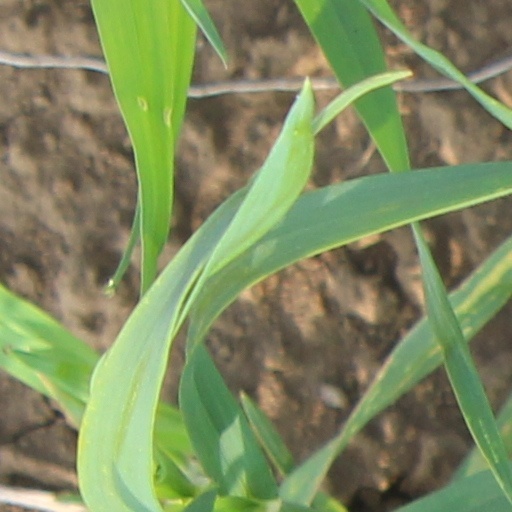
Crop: wheat